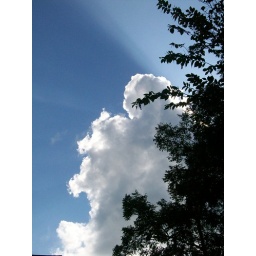
sky above my house